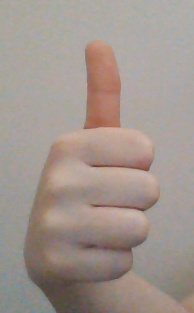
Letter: aleff